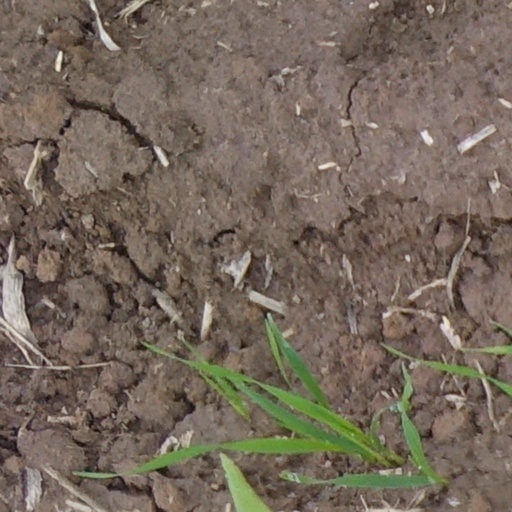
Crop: wheat